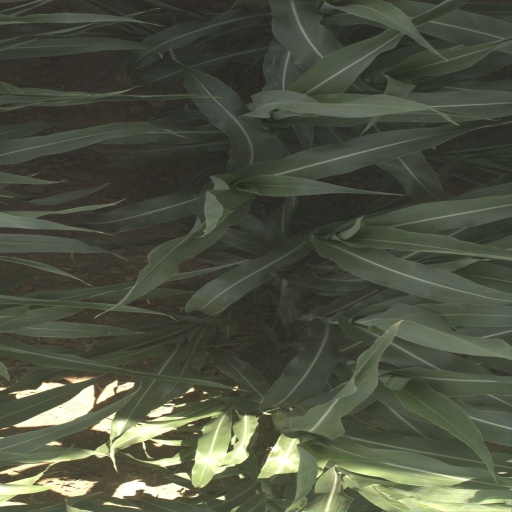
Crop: sorghum